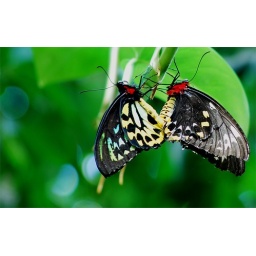
Caught this couple at the butterfly house in St Louis